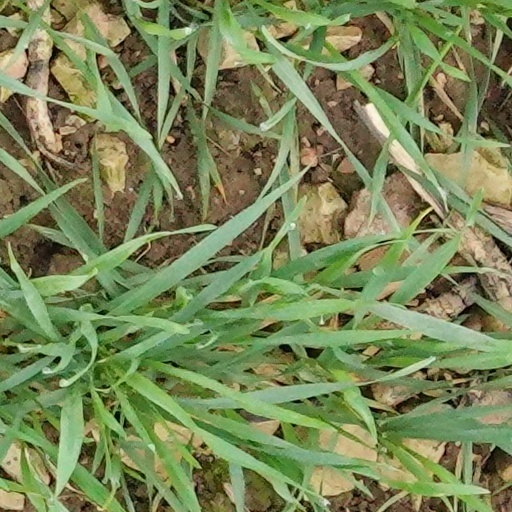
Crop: wheat